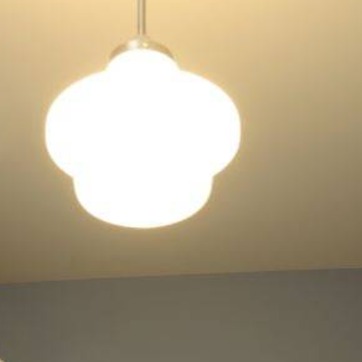
Material: glass